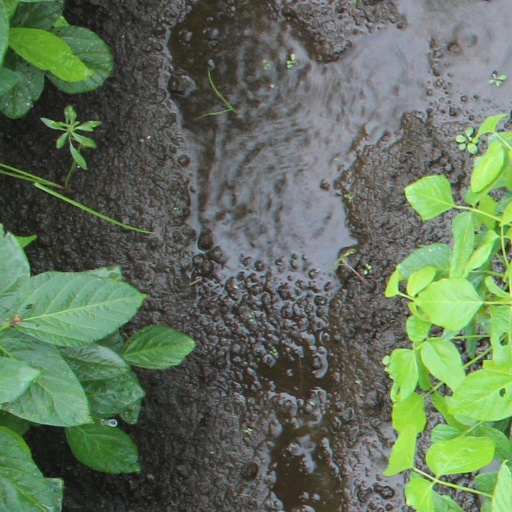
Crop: soybean